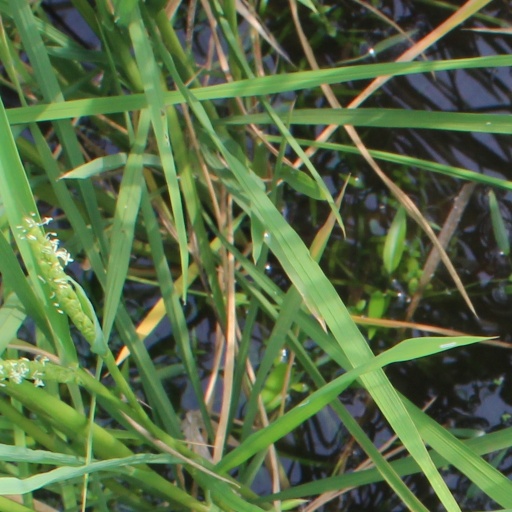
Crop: rice